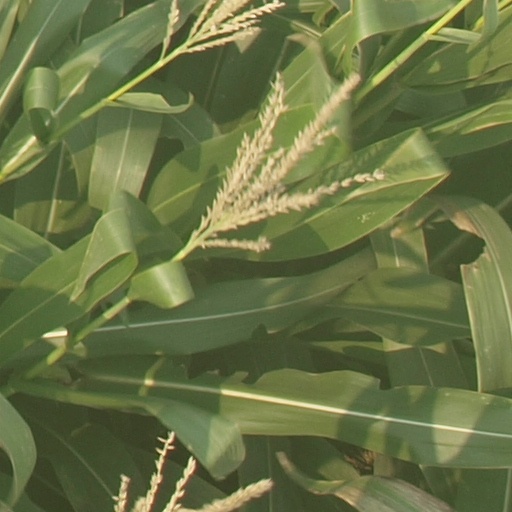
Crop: maize; corn